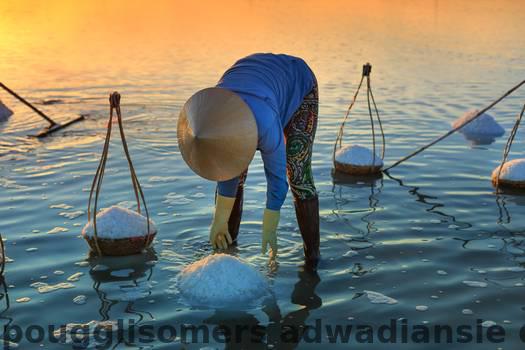
Label: Watermark